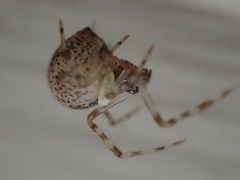
Species: Parasteatoda_tepidariorum